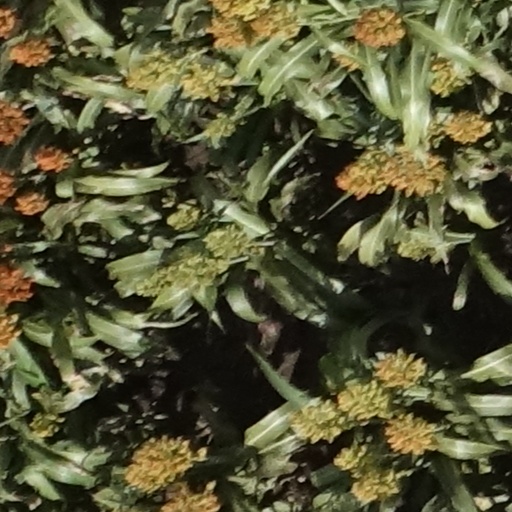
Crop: sorghum